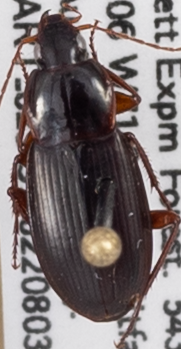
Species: Calathus ingratus
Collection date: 2022-08-03
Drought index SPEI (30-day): -0.54
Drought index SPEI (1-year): -0.9
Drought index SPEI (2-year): -1.69